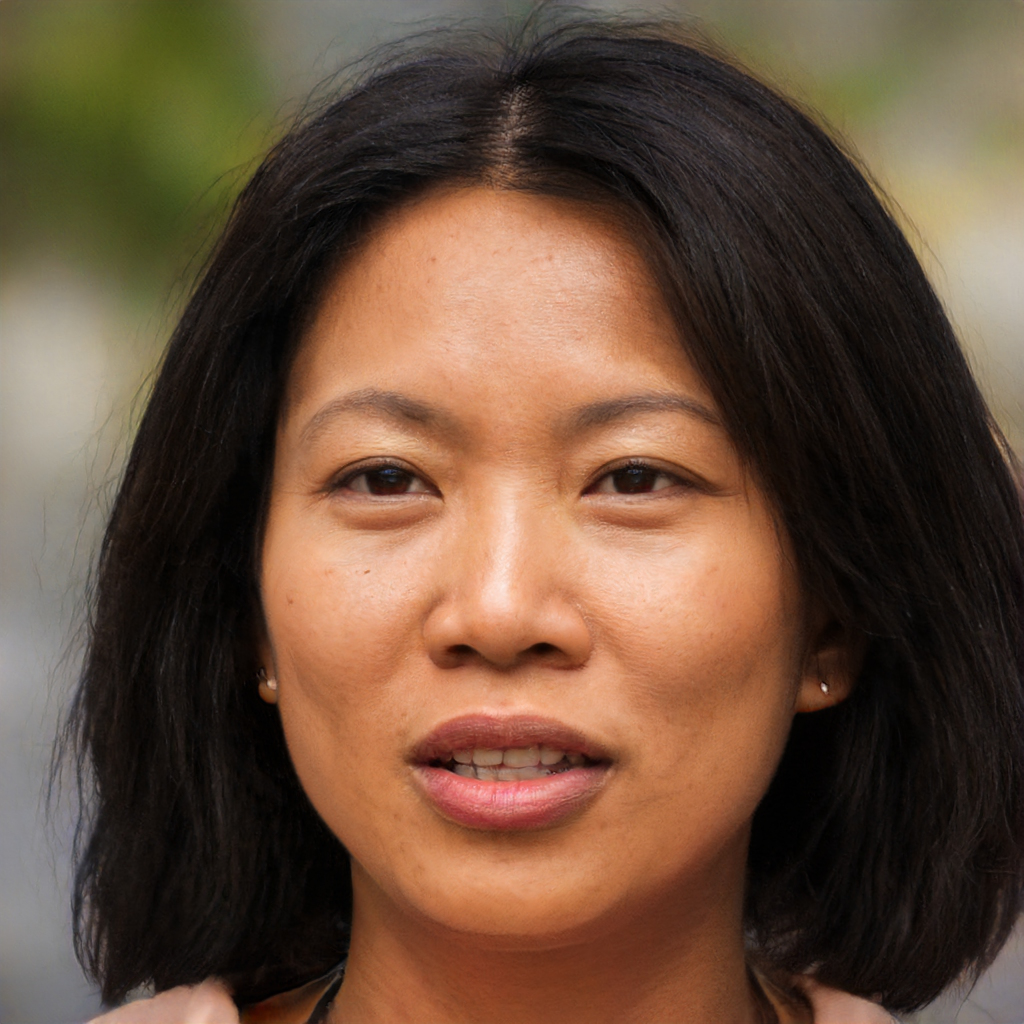
Portrait style: Real Portrait